River Mersey

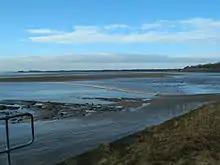
The tidal bore, seen from near the Silver Jubilee Bridge, Widnes

The river empties into Liverpool Bay on the Irish Sea, after a total course of . From neap tide to spring tide, the River Mersey has the second highest tidal range in Britain – second only to the River Severn. The narrows in the river estuary between Dingle Point on the Liverpool banks to New Brighton on the Wirral, forces water to flow faster creating a deep channel along the section of river.